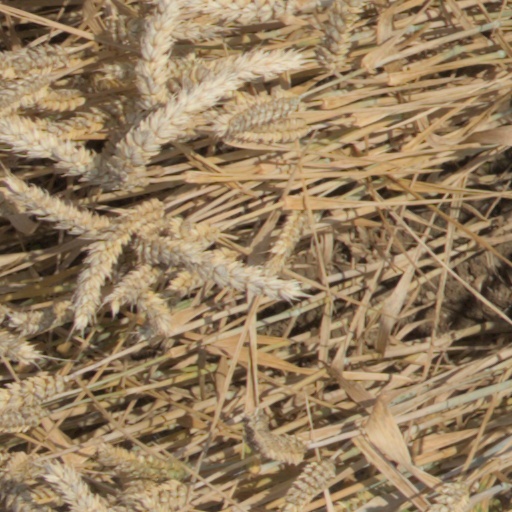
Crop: wheat